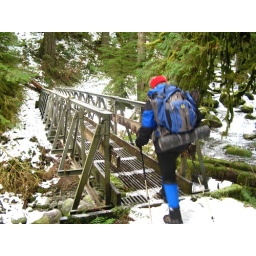
A hiker prepares to cross the icy span over Multnomah Creek.